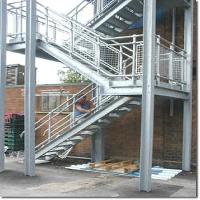
Weather: cloudy or overcast